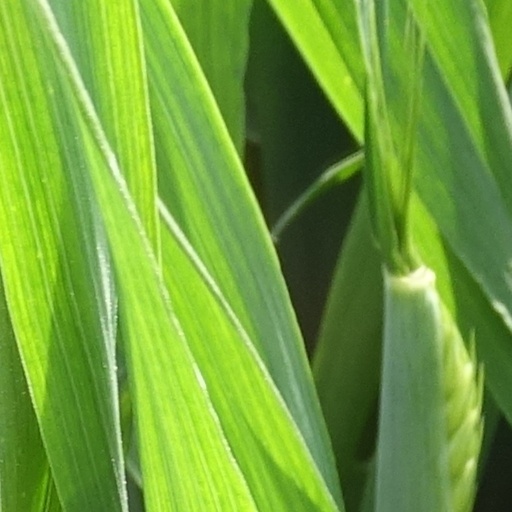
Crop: wheat